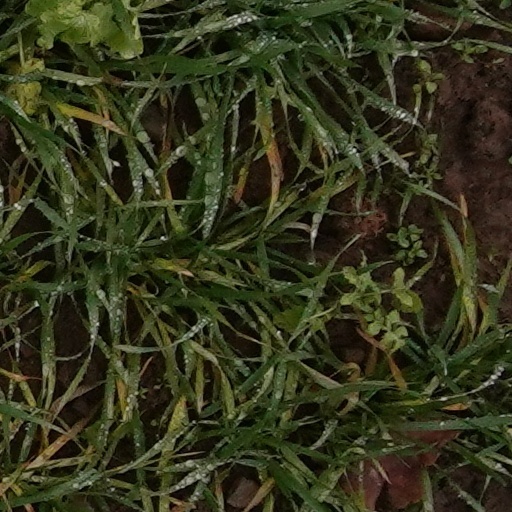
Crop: wheat